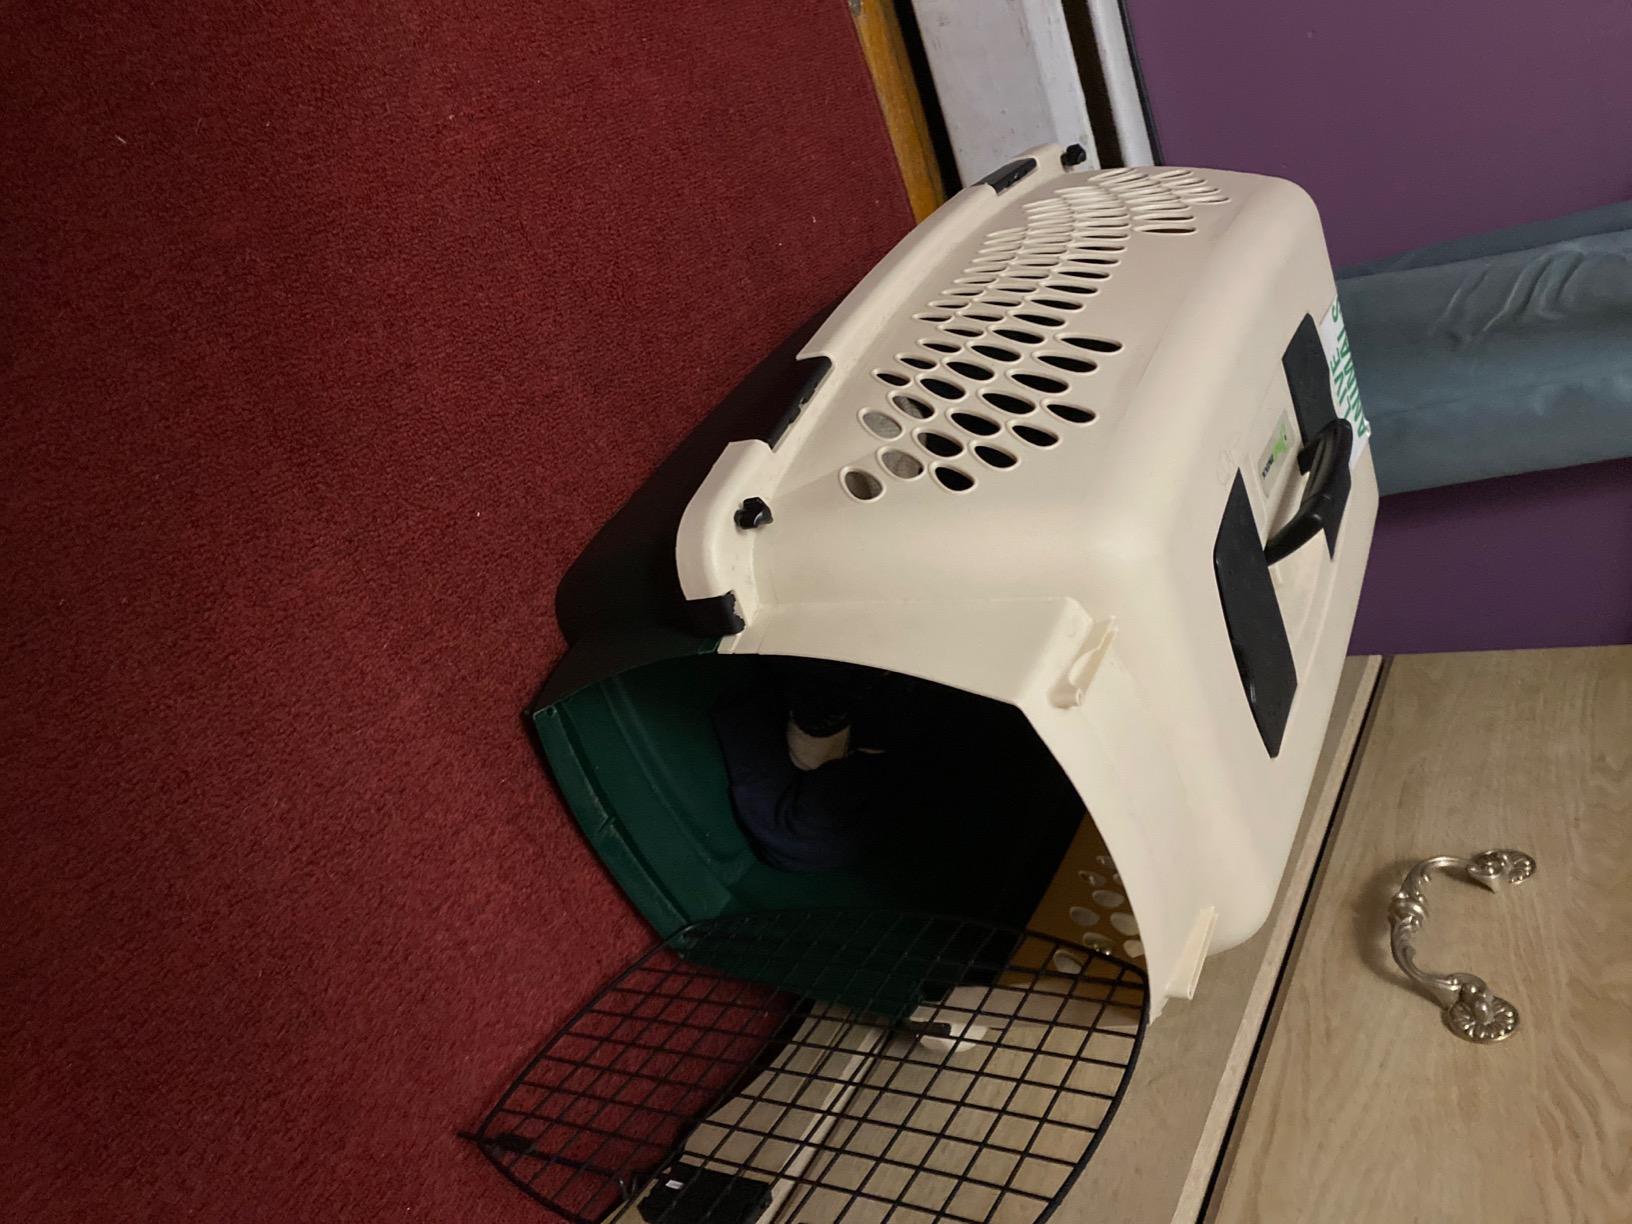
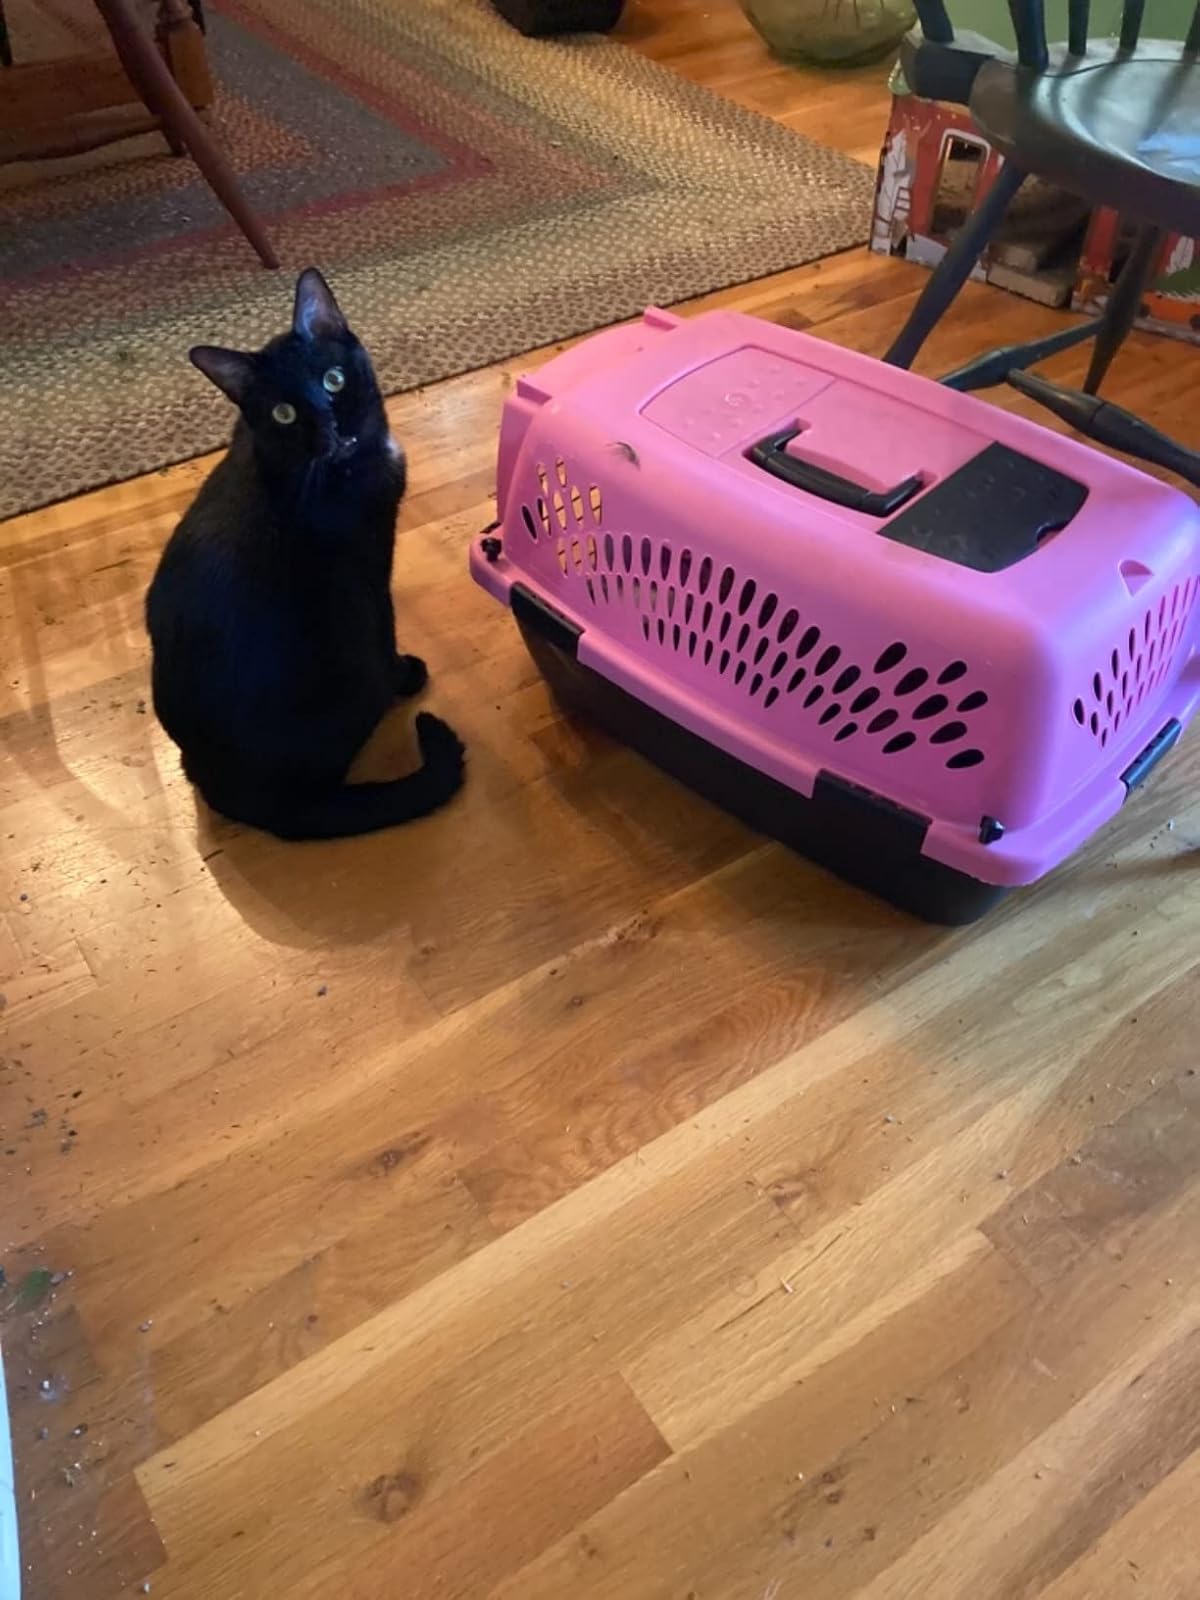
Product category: items_kennel
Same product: no